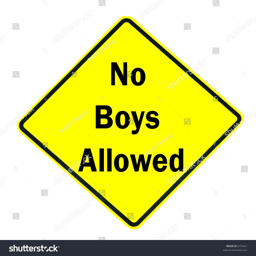
no boys allowed sign isolated on a white background